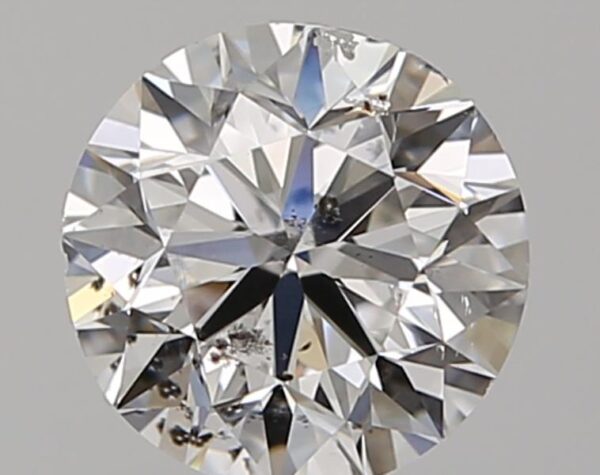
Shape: round
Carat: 1
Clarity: SI2
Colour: F
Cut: VG
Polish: EX
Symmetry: VG
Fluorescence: N
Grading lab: GIA
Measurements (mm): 6.23 x 6.31 x 4.03